San Ramon, California

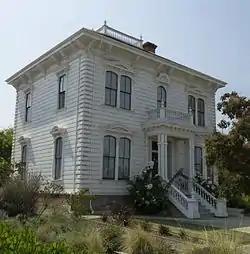
David Glass House at Forest Home Farms

The San Ramon Library and Dougherty Station Library branches of the Contra Costa County Library and Ramona Library are in San Ramon.